Eeramana Rojave (TV series)

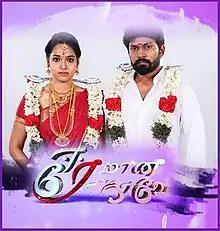
Season 1

Eeramana Rojave is a 2018–2023 Indian Tamil language romantic drama television series, aired on Star Vijay. The show is produced by Signature Productions and has two seasons.